Fort Street, Hong Kong

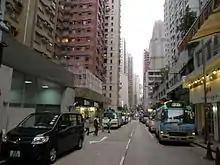
Western section of Fort Street.

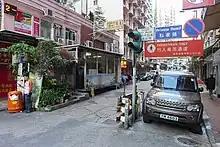
private section of Fort Street.

Fort Street is a street in North Point in Hong Kong. The street, primarily residential, runs from west to east, parallel to King's Road, at a higher elevation. It is the location of the terminus of Hong Kong Island Green Minibus Route 65.